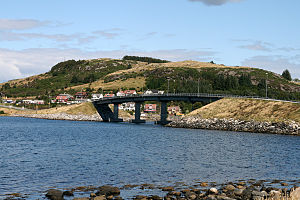
Askjesundet Bro
Broen set fra sydvest
Askjesundet Bro er en bro som krydser Askjesundet mellem øerne Mosterøy og Sokn i Rennesøy kommune i Rogaland fylke i Norge. Broen er en del af europavej 39. Den er 170 meter lang og blev åbnet i 1991.